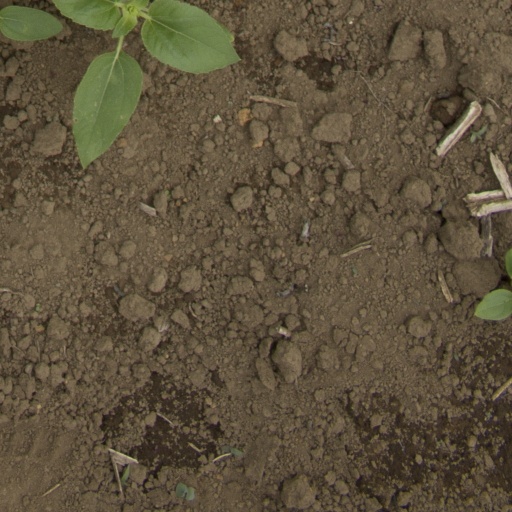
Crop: Jerusalem artichoke